Blue Water River Walk

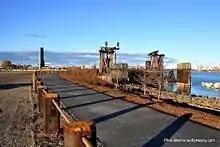
Pedestrian trail

A 10' wide asphalt trail runs the entire length of the Blue Water River Walk. For safety, bollards (posts) have been placed along the west edge of the trail to keep vehicles off the trail. These posts came from the old ferry dock fender (big wall) that was cut down in 2013. All of the old posts were separated and sorted and then cut to length to use on the trail.